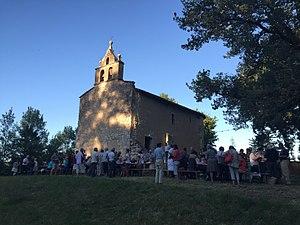
Church
Escornebœuf est une commune française située dans le département du Gers en région Occitanie.